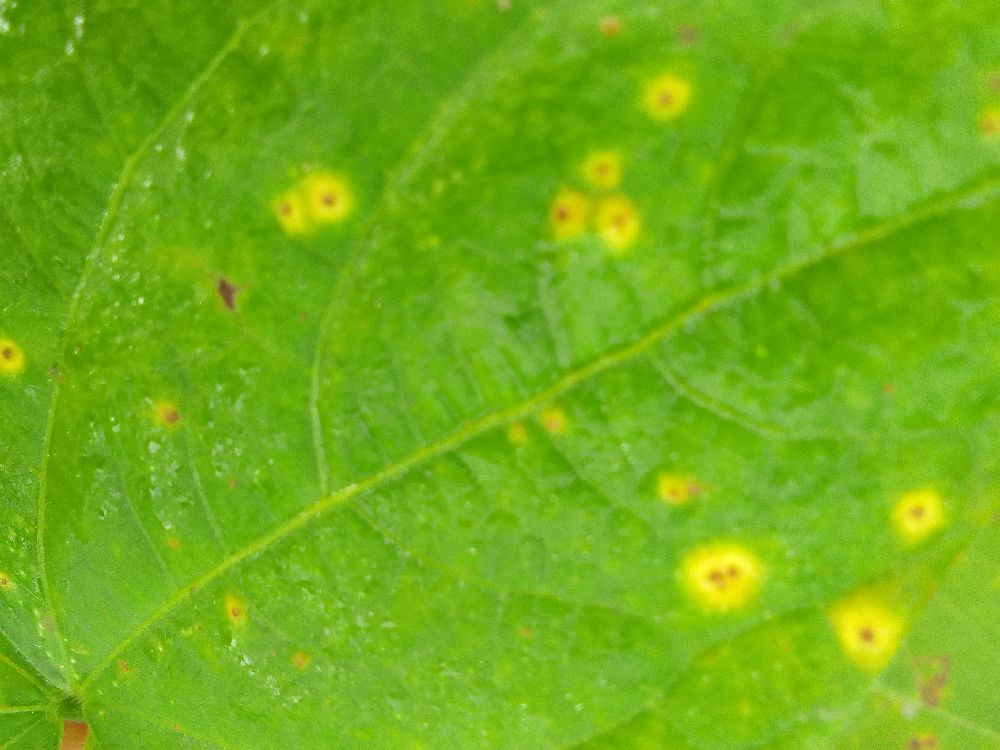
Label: rust